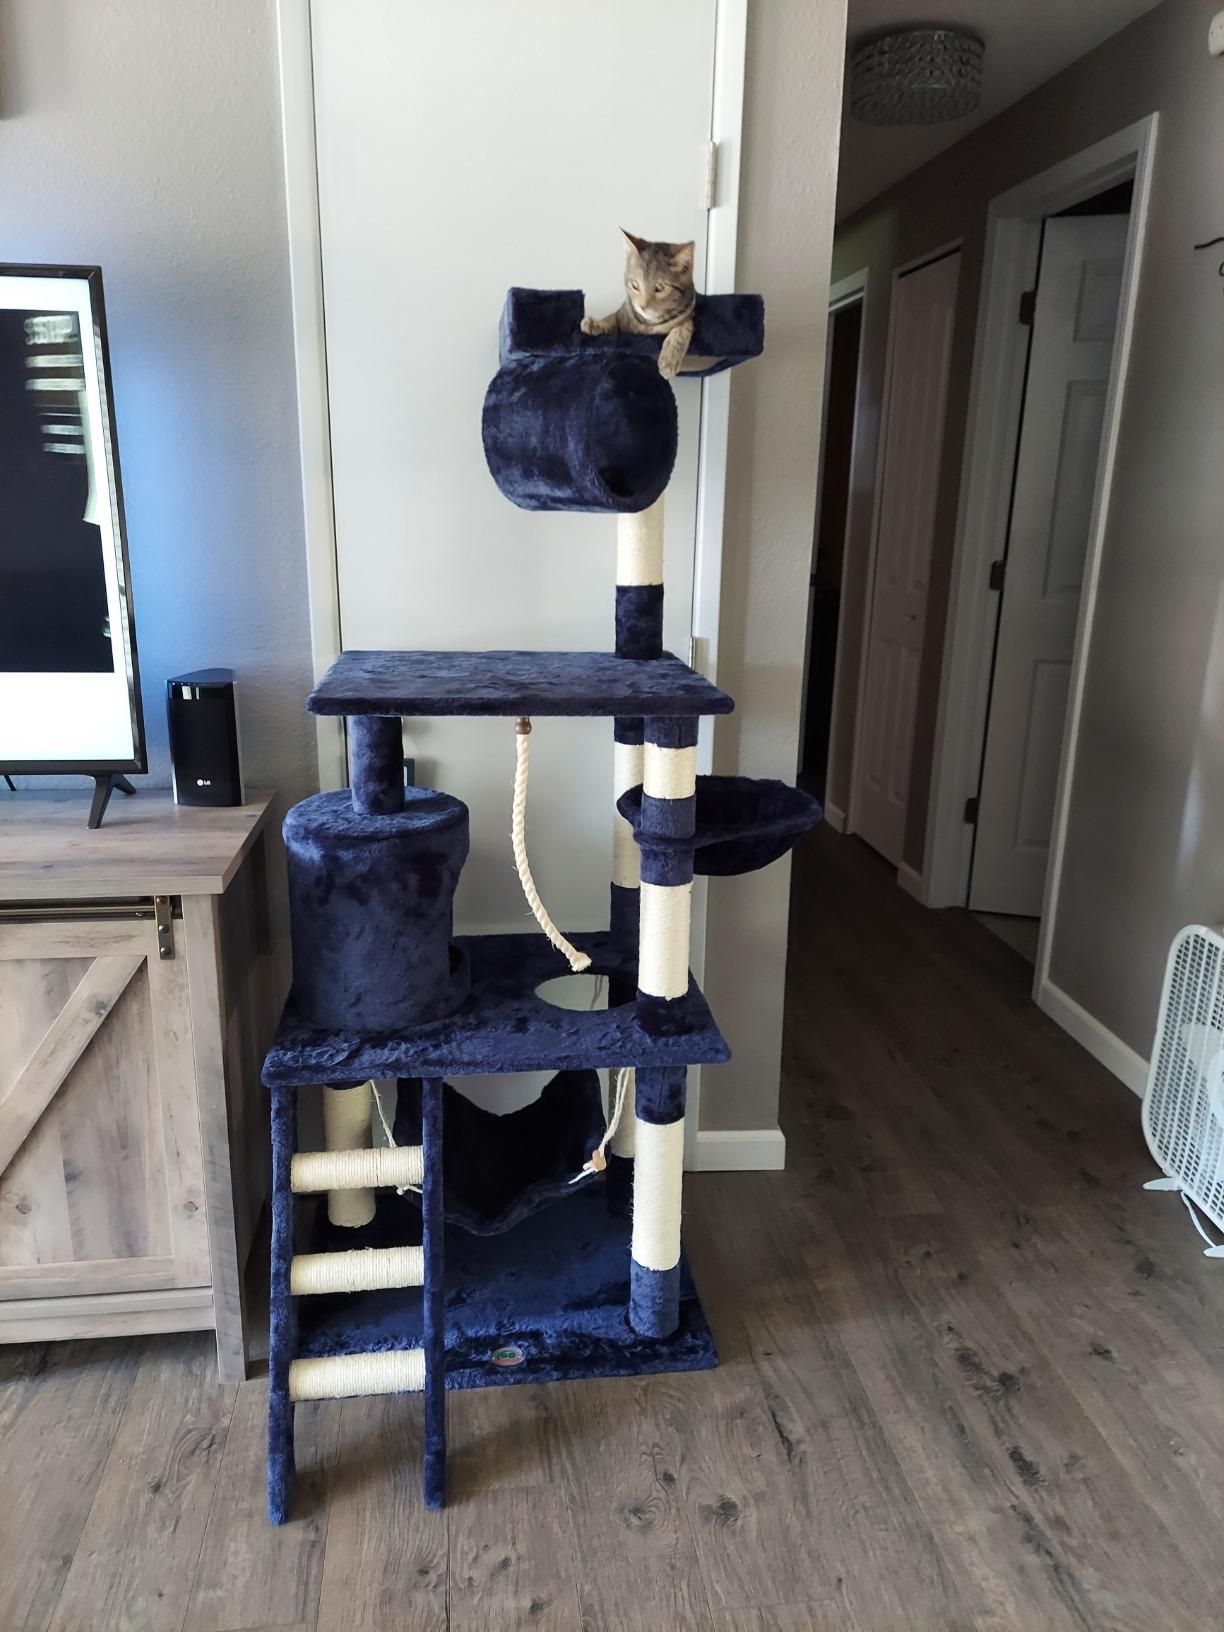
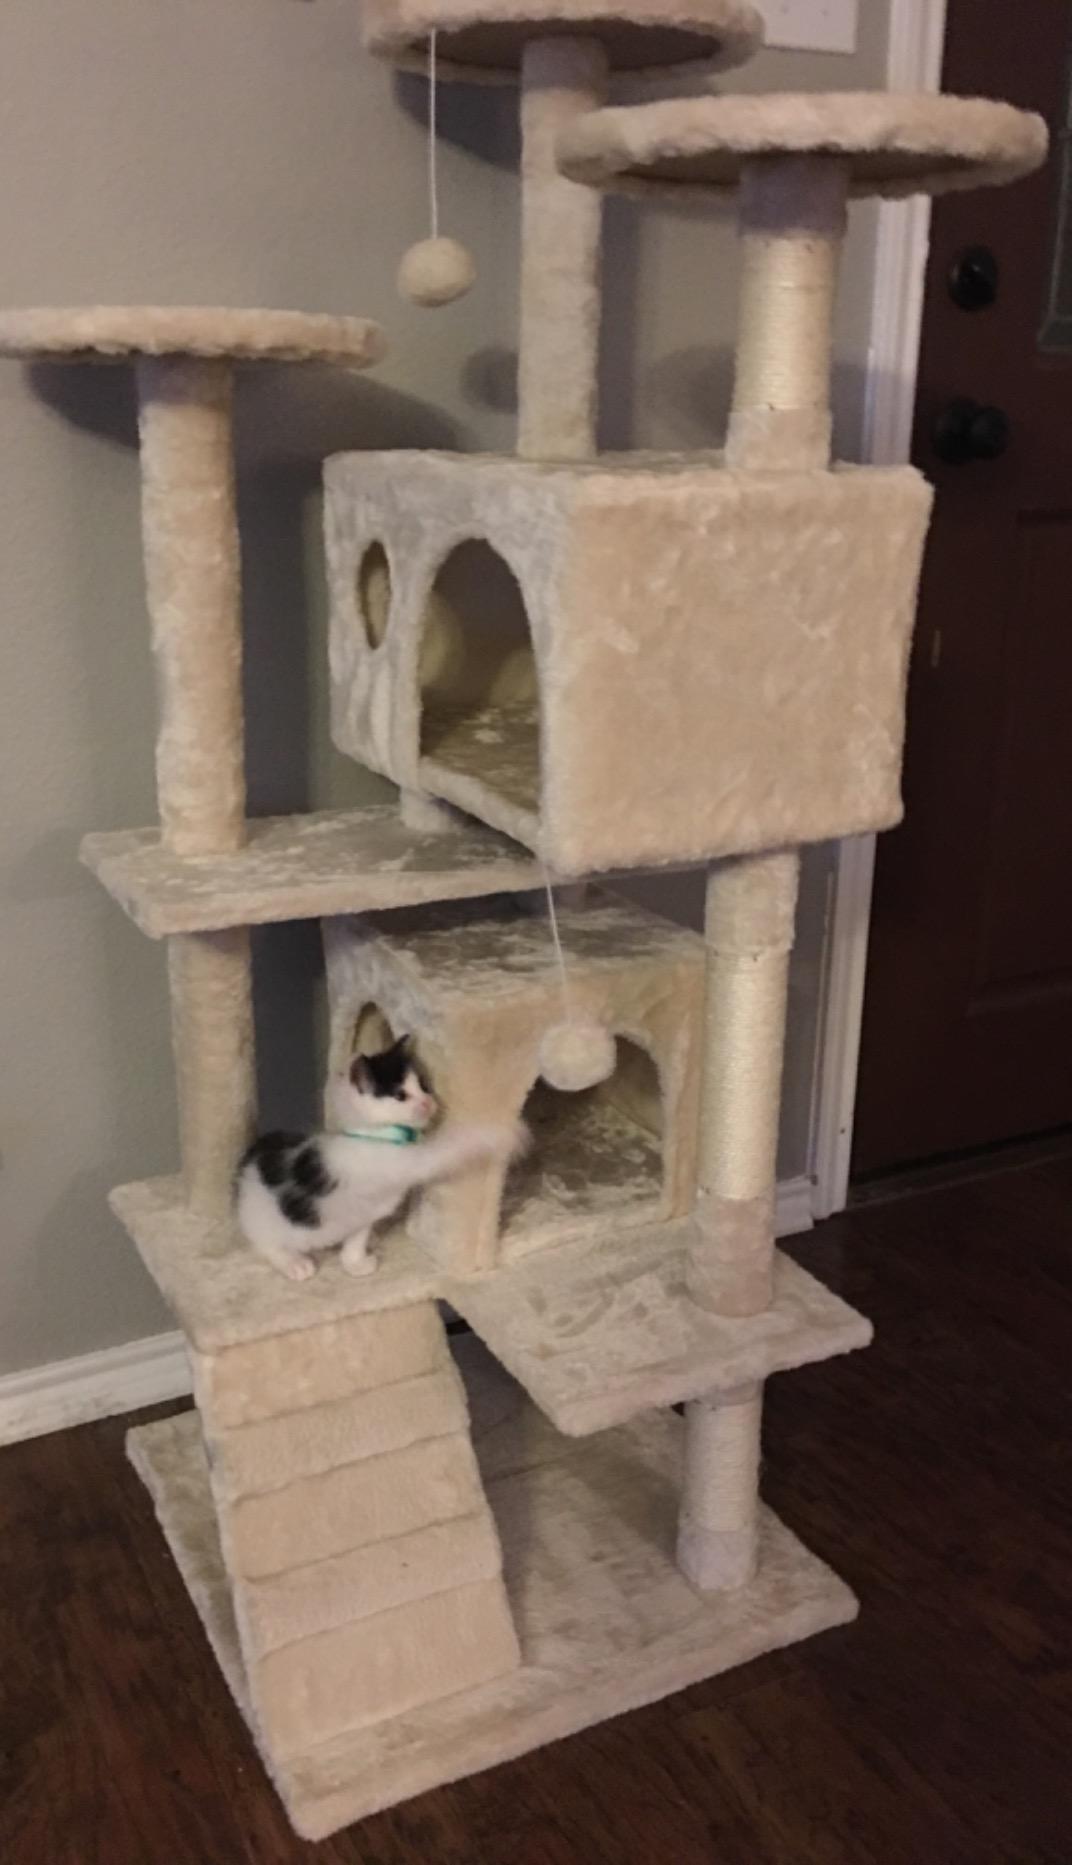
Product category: items_cat tree
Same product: no